Kalifa Faifai Loa

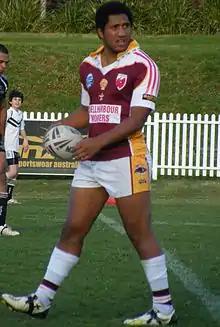
Faifai Loa playing for the Shellharbour City Dragons in 2010

Faifai Loa returned to New Zealand before signing a contract with the St. George Illawarra Dragons starting in 2009. As a 20-year-old, Faifai Loa scored 12 tries and broke near 100 tackles throughout the 2009 Toyota Cup season. In 2010 he averaged over 200 metres a game and scored 11 tries in 13 appearances. Altogether, he scored 29 tries in 45 games and being named in the 2010 National Youth Competition Team of the Year. In Round 11 of the 2010 NRL season he made his NRL debut for St. George Illawarra against the Canberra Raiders. In his second NRL game, Faifai Loa scored 2 tries. At the end of 2010, it appeared that salary cap demands would force him out of the St. George club. Faifai Loa is cousins with fellow New Zealand international Jeremy Smith. Faifai Loa lived with Smith when they were playing for the St. George Illawarra Dragons.